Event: Nepal Earthquake
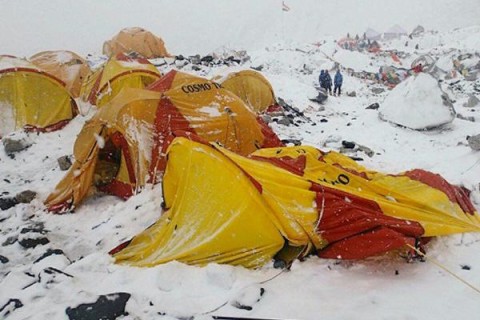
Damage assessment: damage